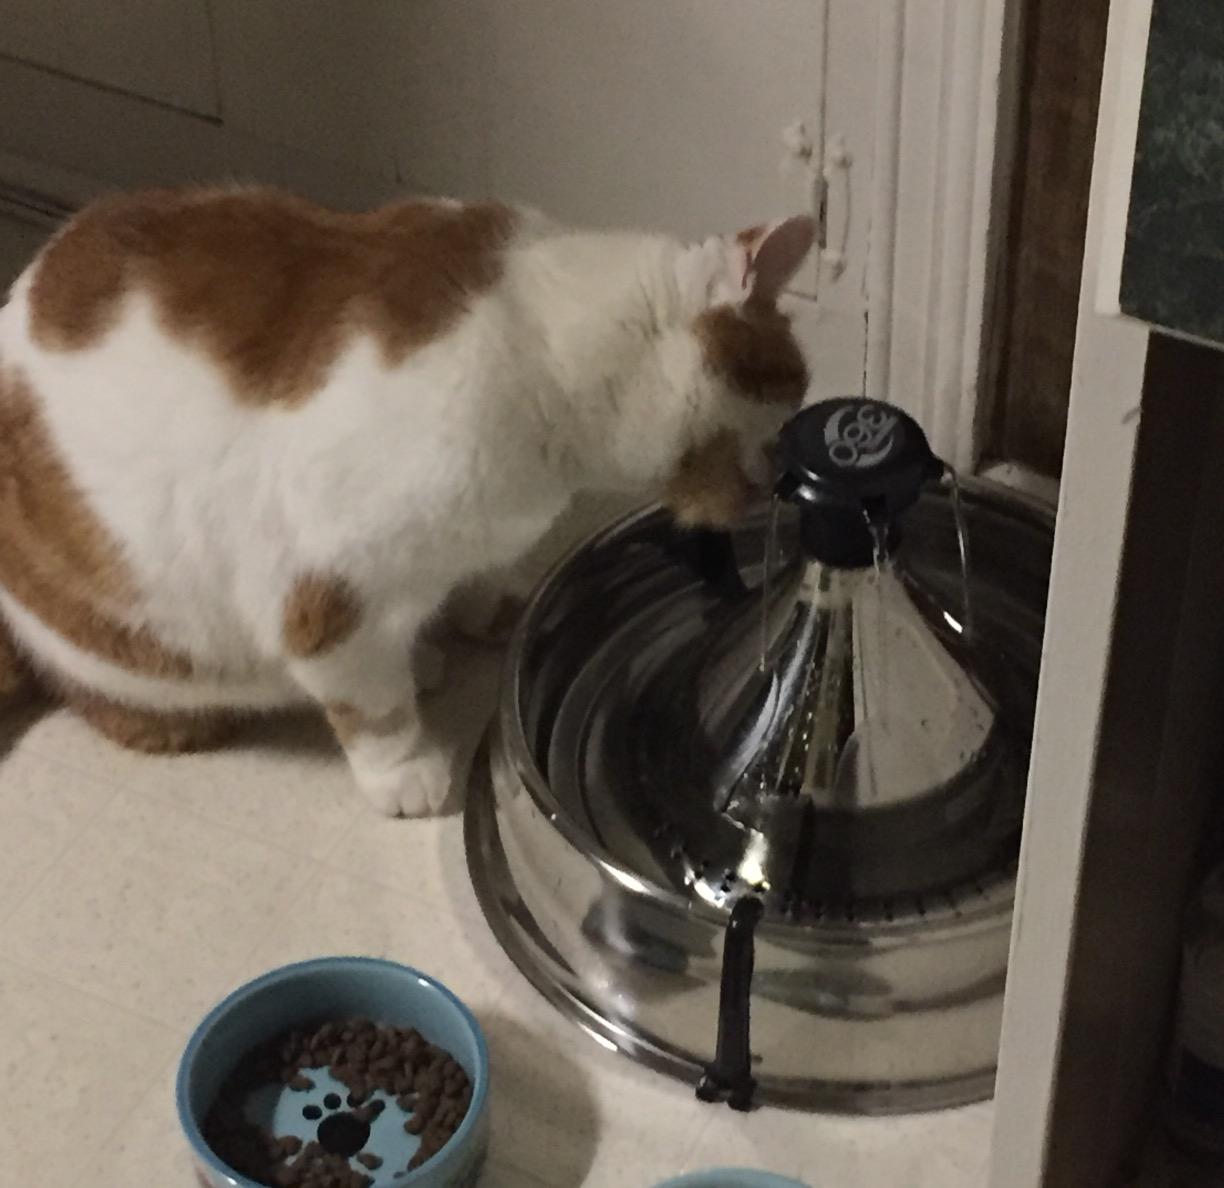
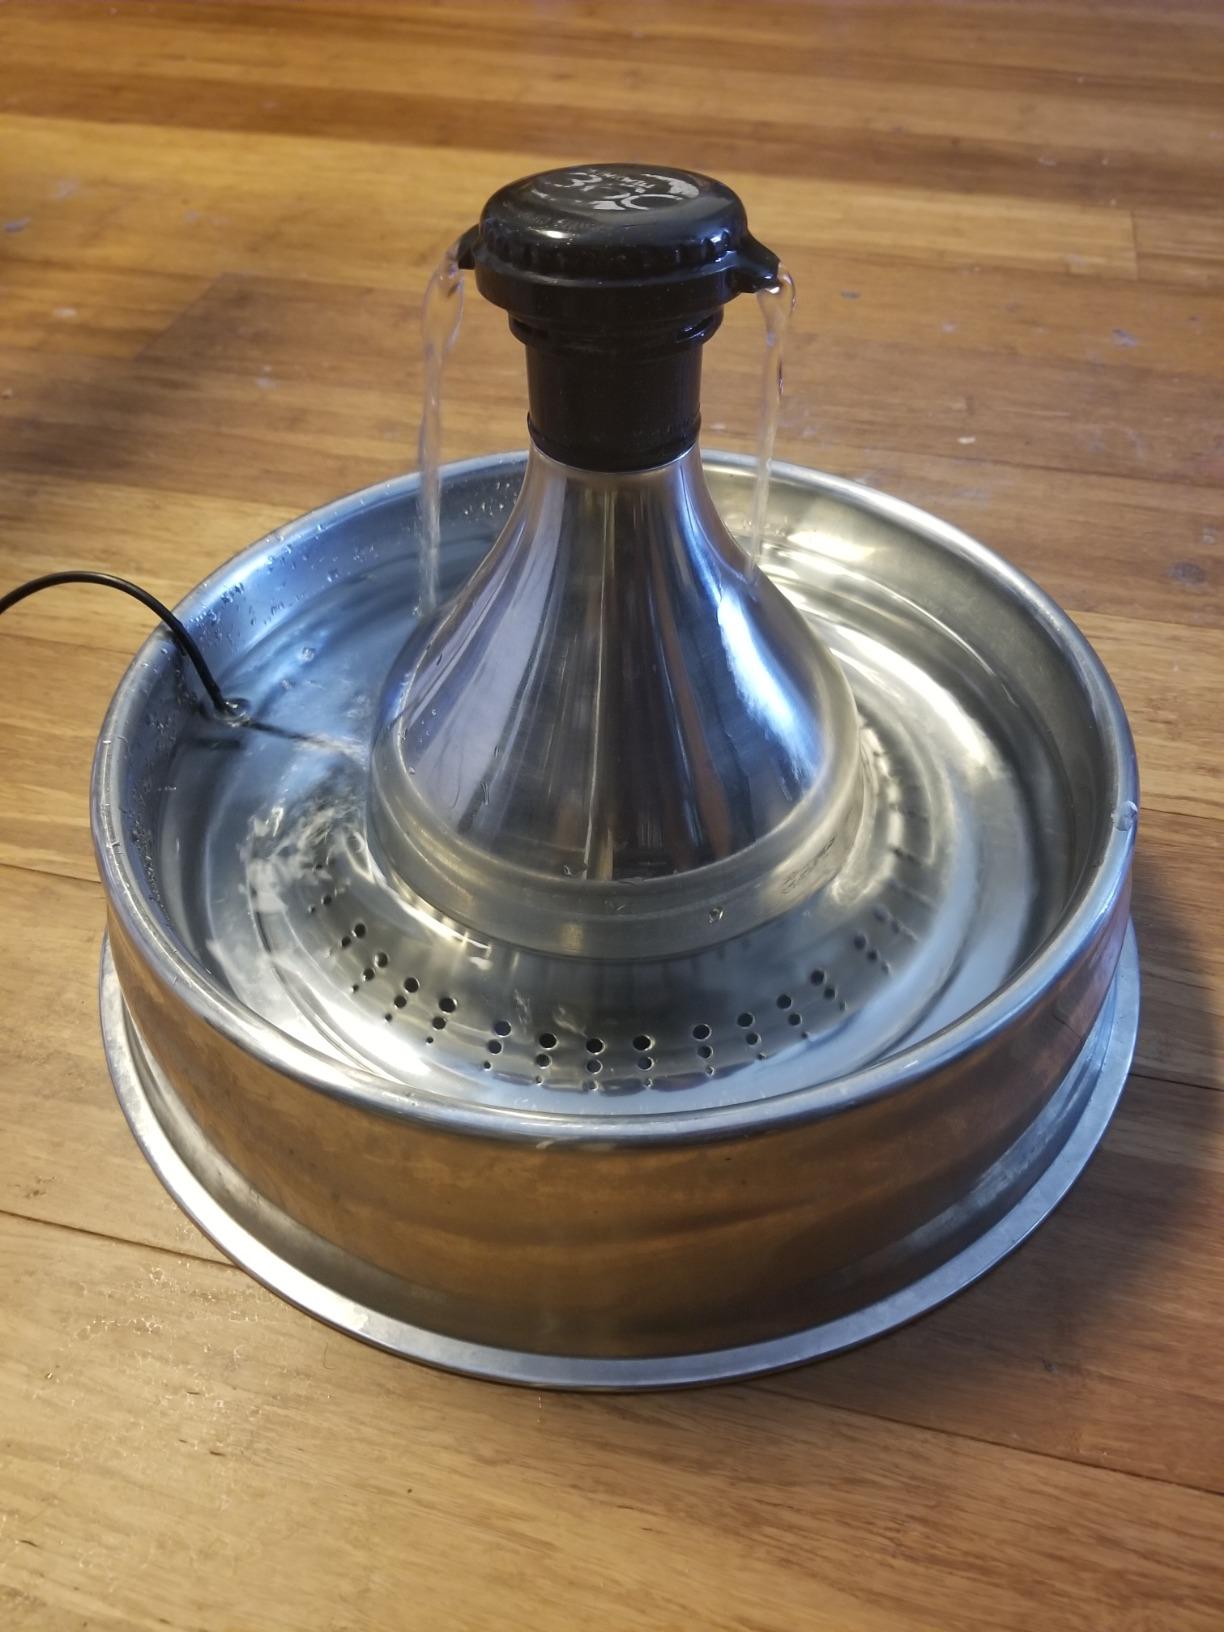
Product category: items_bowl
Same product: yes